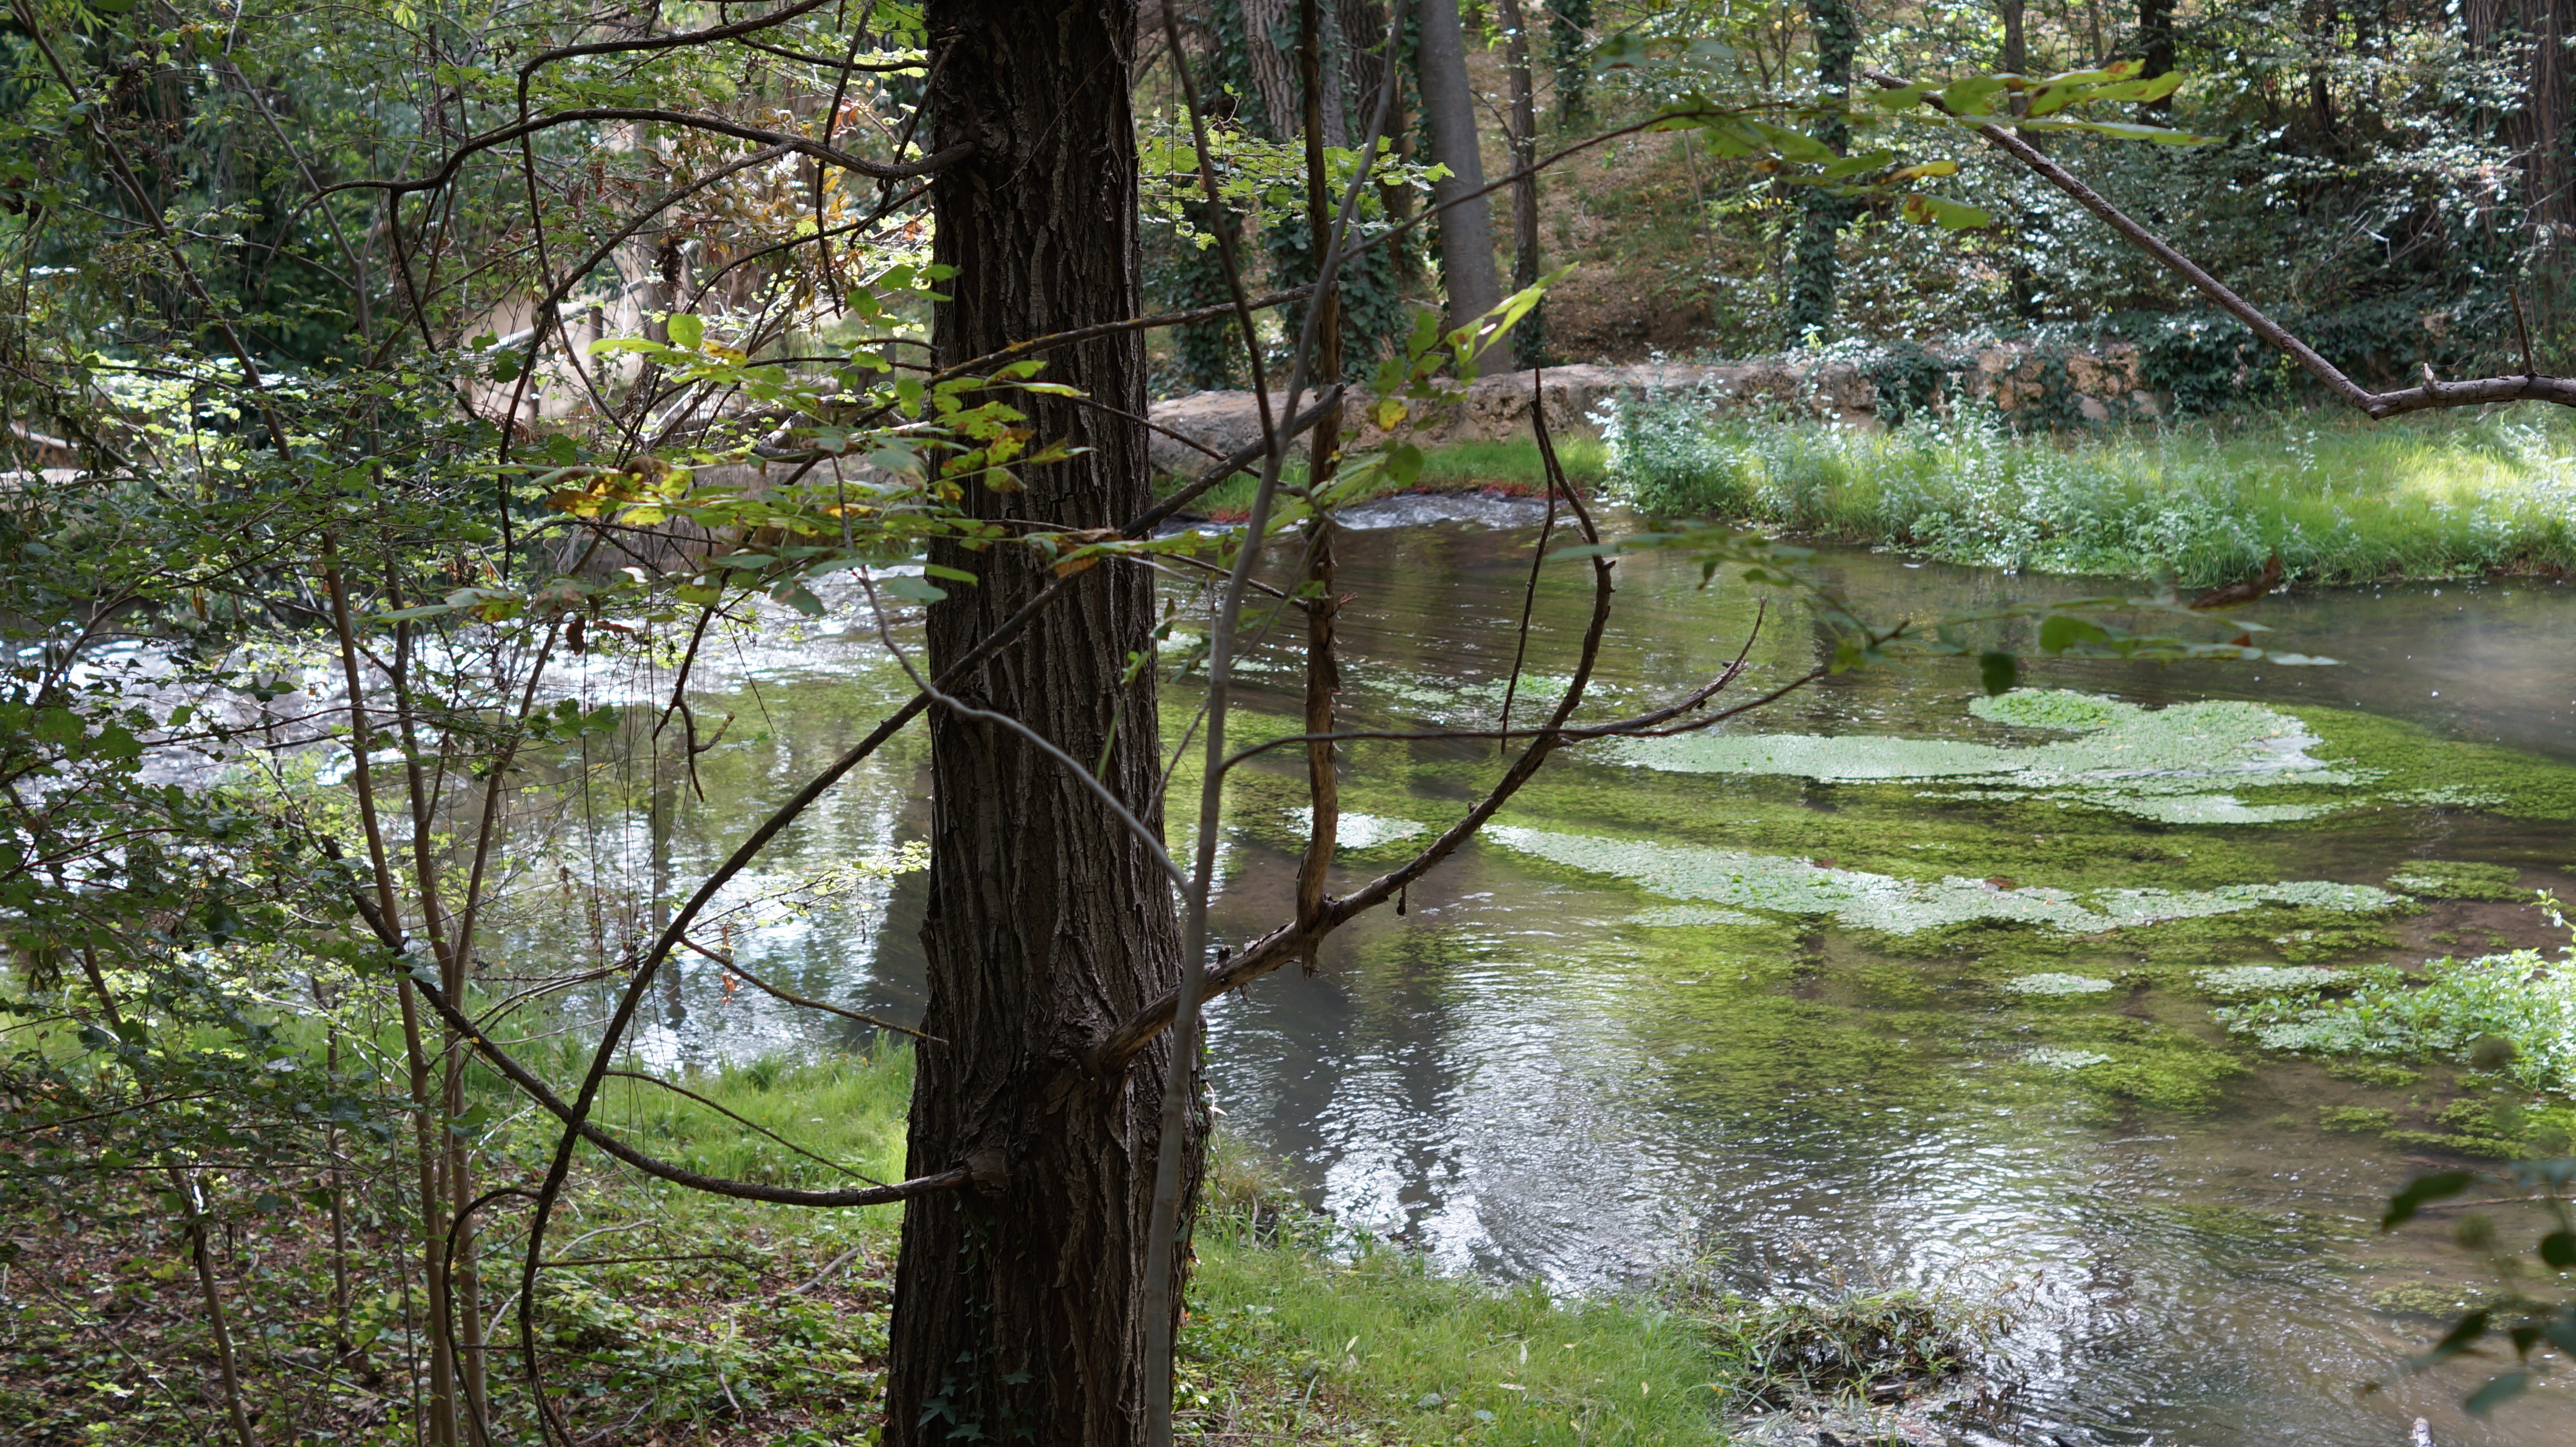
landscape, tree, water, nature, forest, creek, swamp, wilderness, trail, river, pond, stream, jungle, plants, body of water, trees, rainforest, wetland, woodland, habitat, ecosystem, nature reserve, old growth forest, river stone monastery, natural environment, geographical feature, bayou, riparian forest